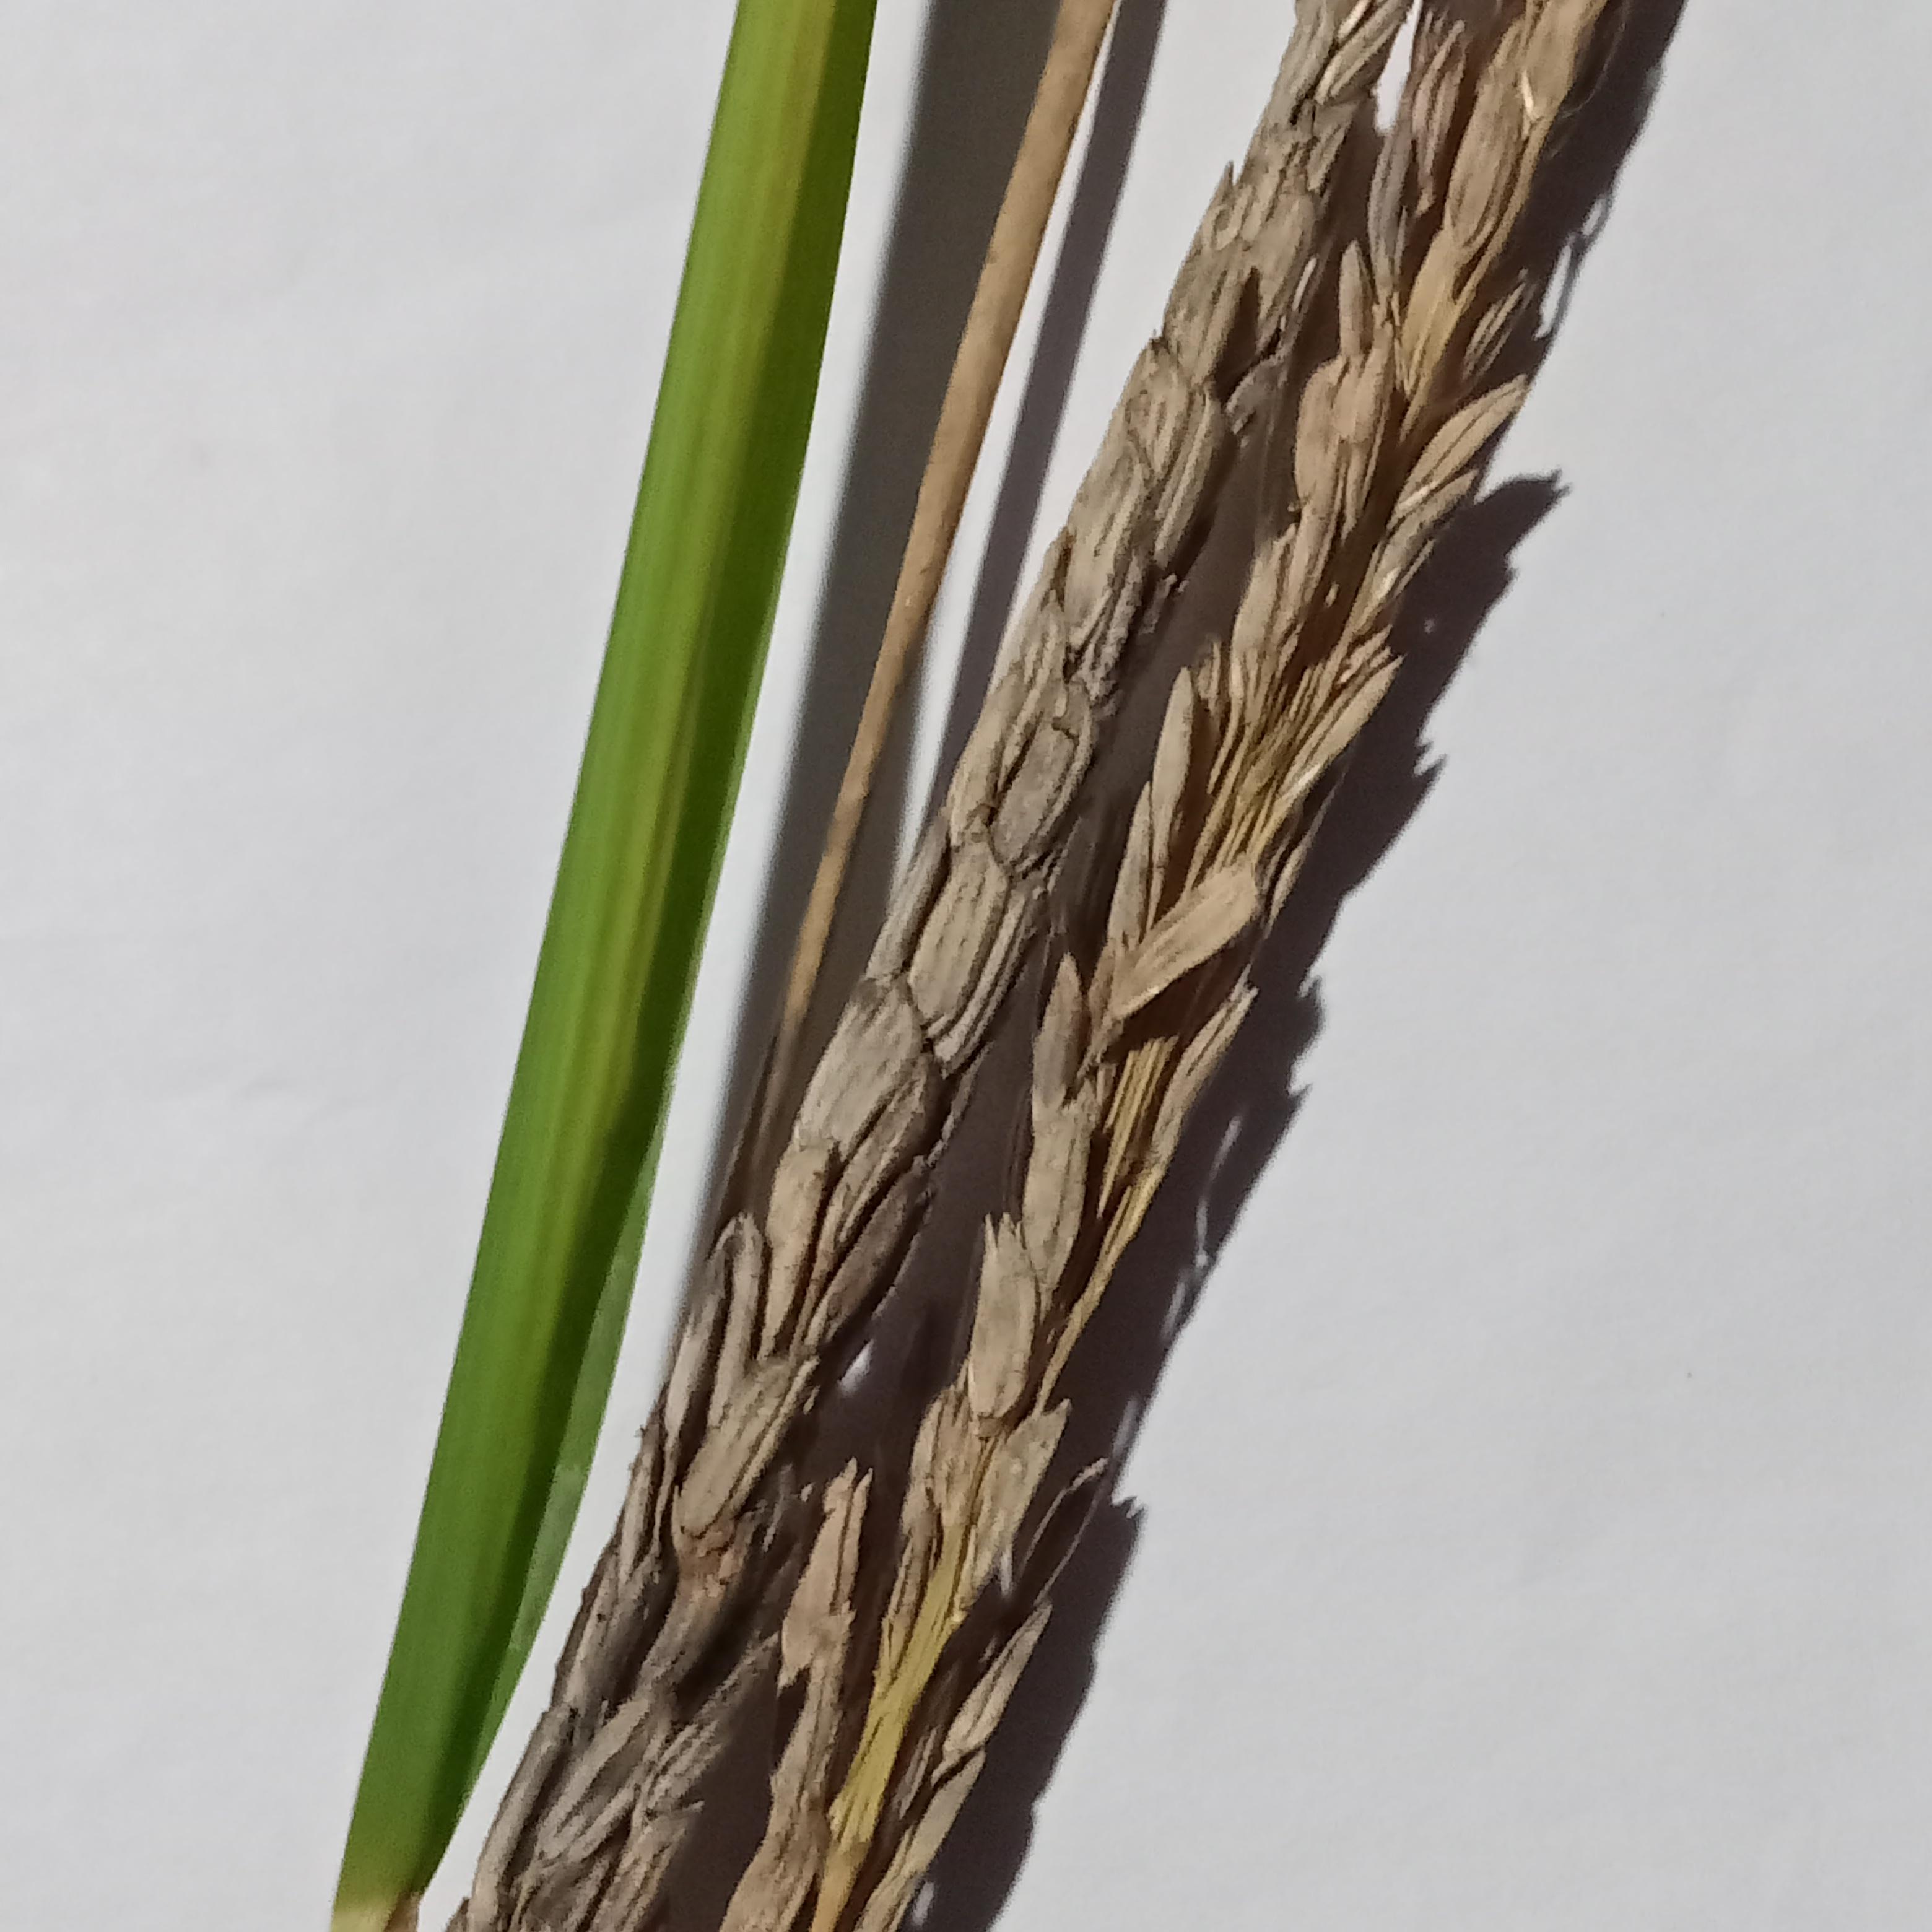
Label: Rice___Neck_Blast